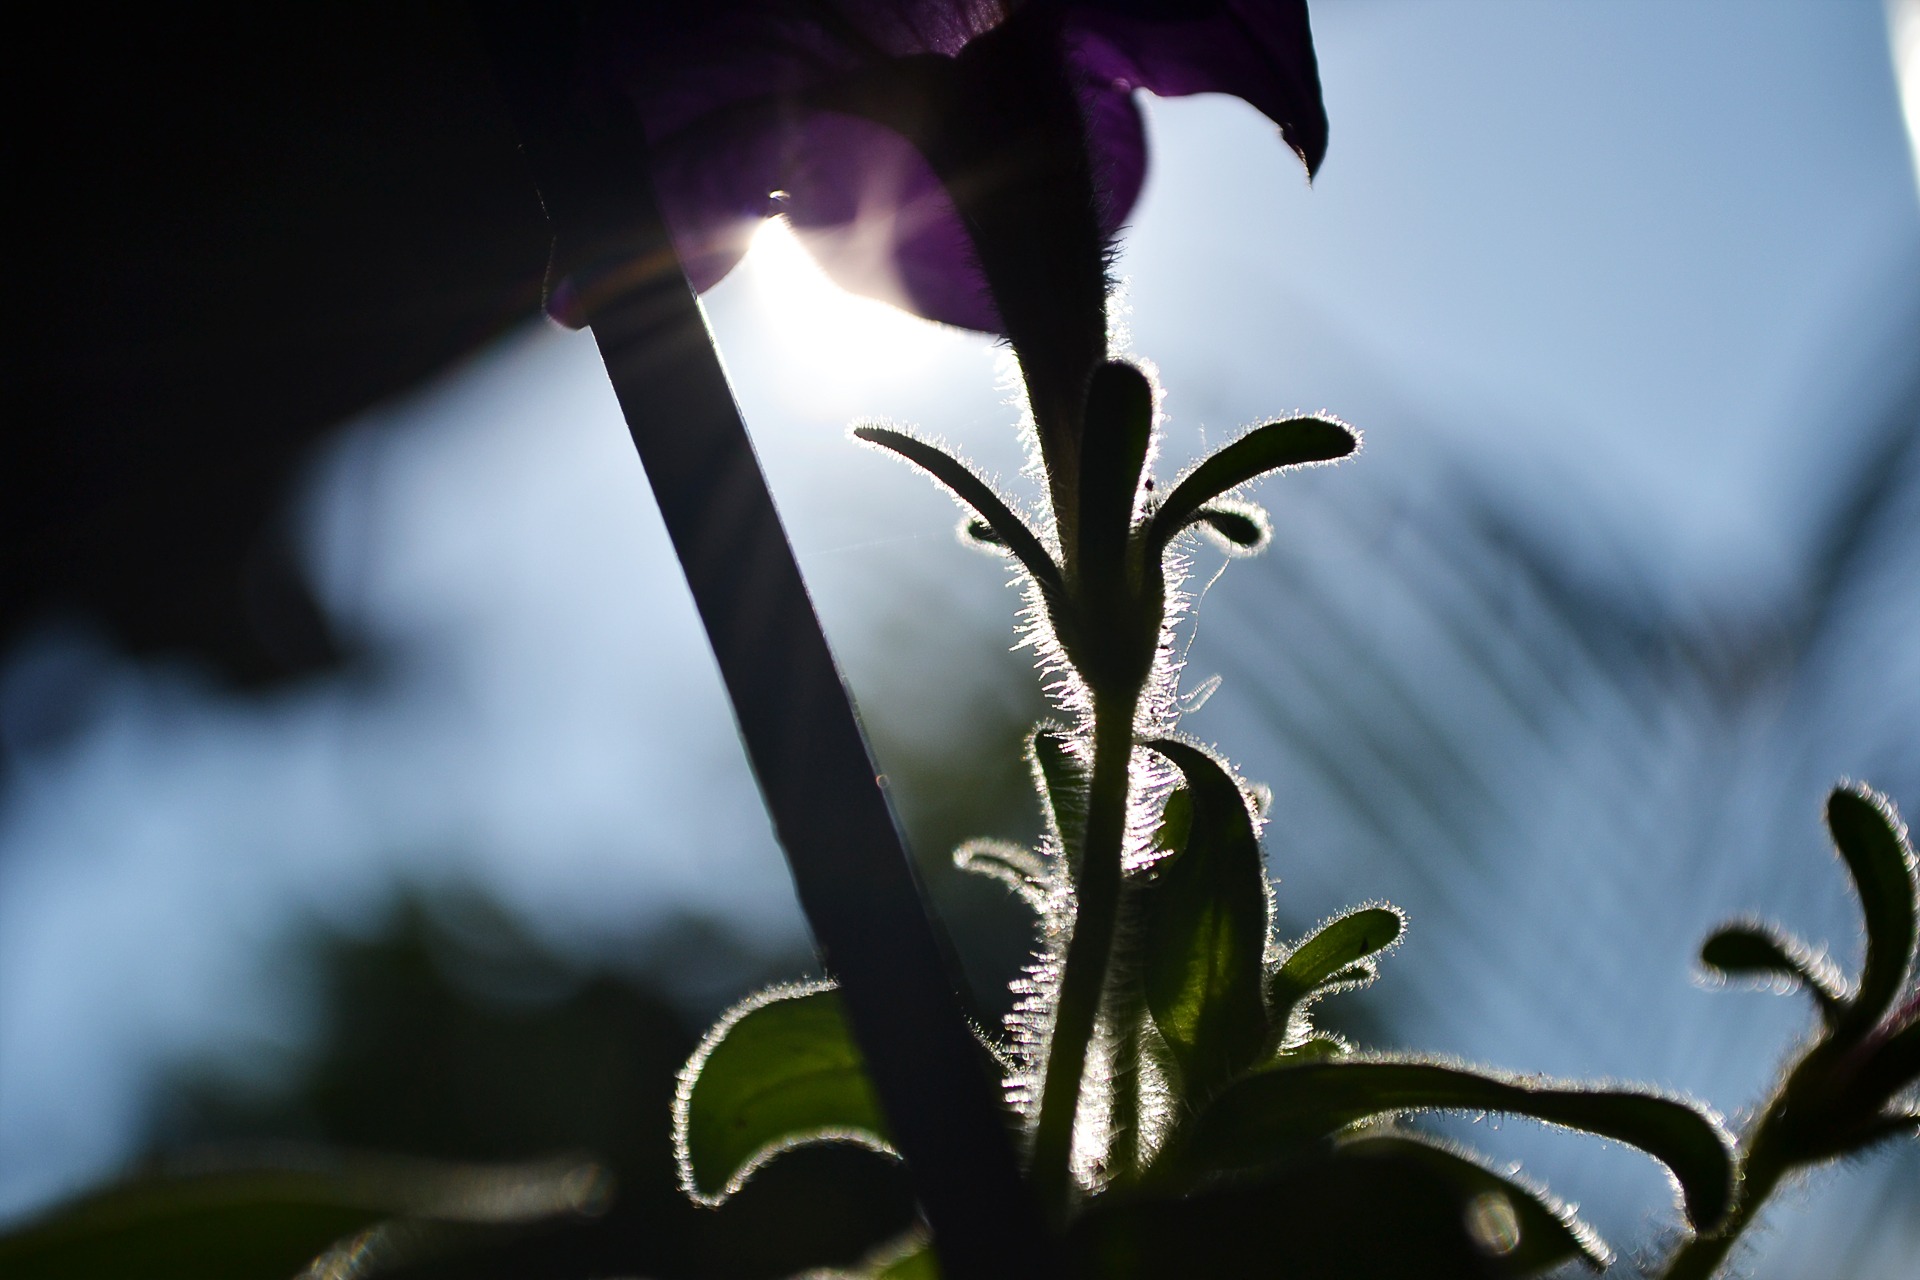
tree, nature, branch, blossom, light, plant, photography, sunlight, leaf, flower, green, flora, flowers, close up, backlight, purple flower, sri lanka, ceylon, macro photography, flowering plant, plant stem, land plant, mawanella